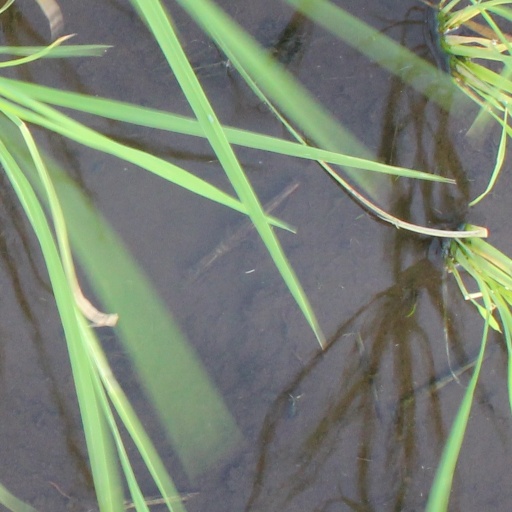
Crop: rice